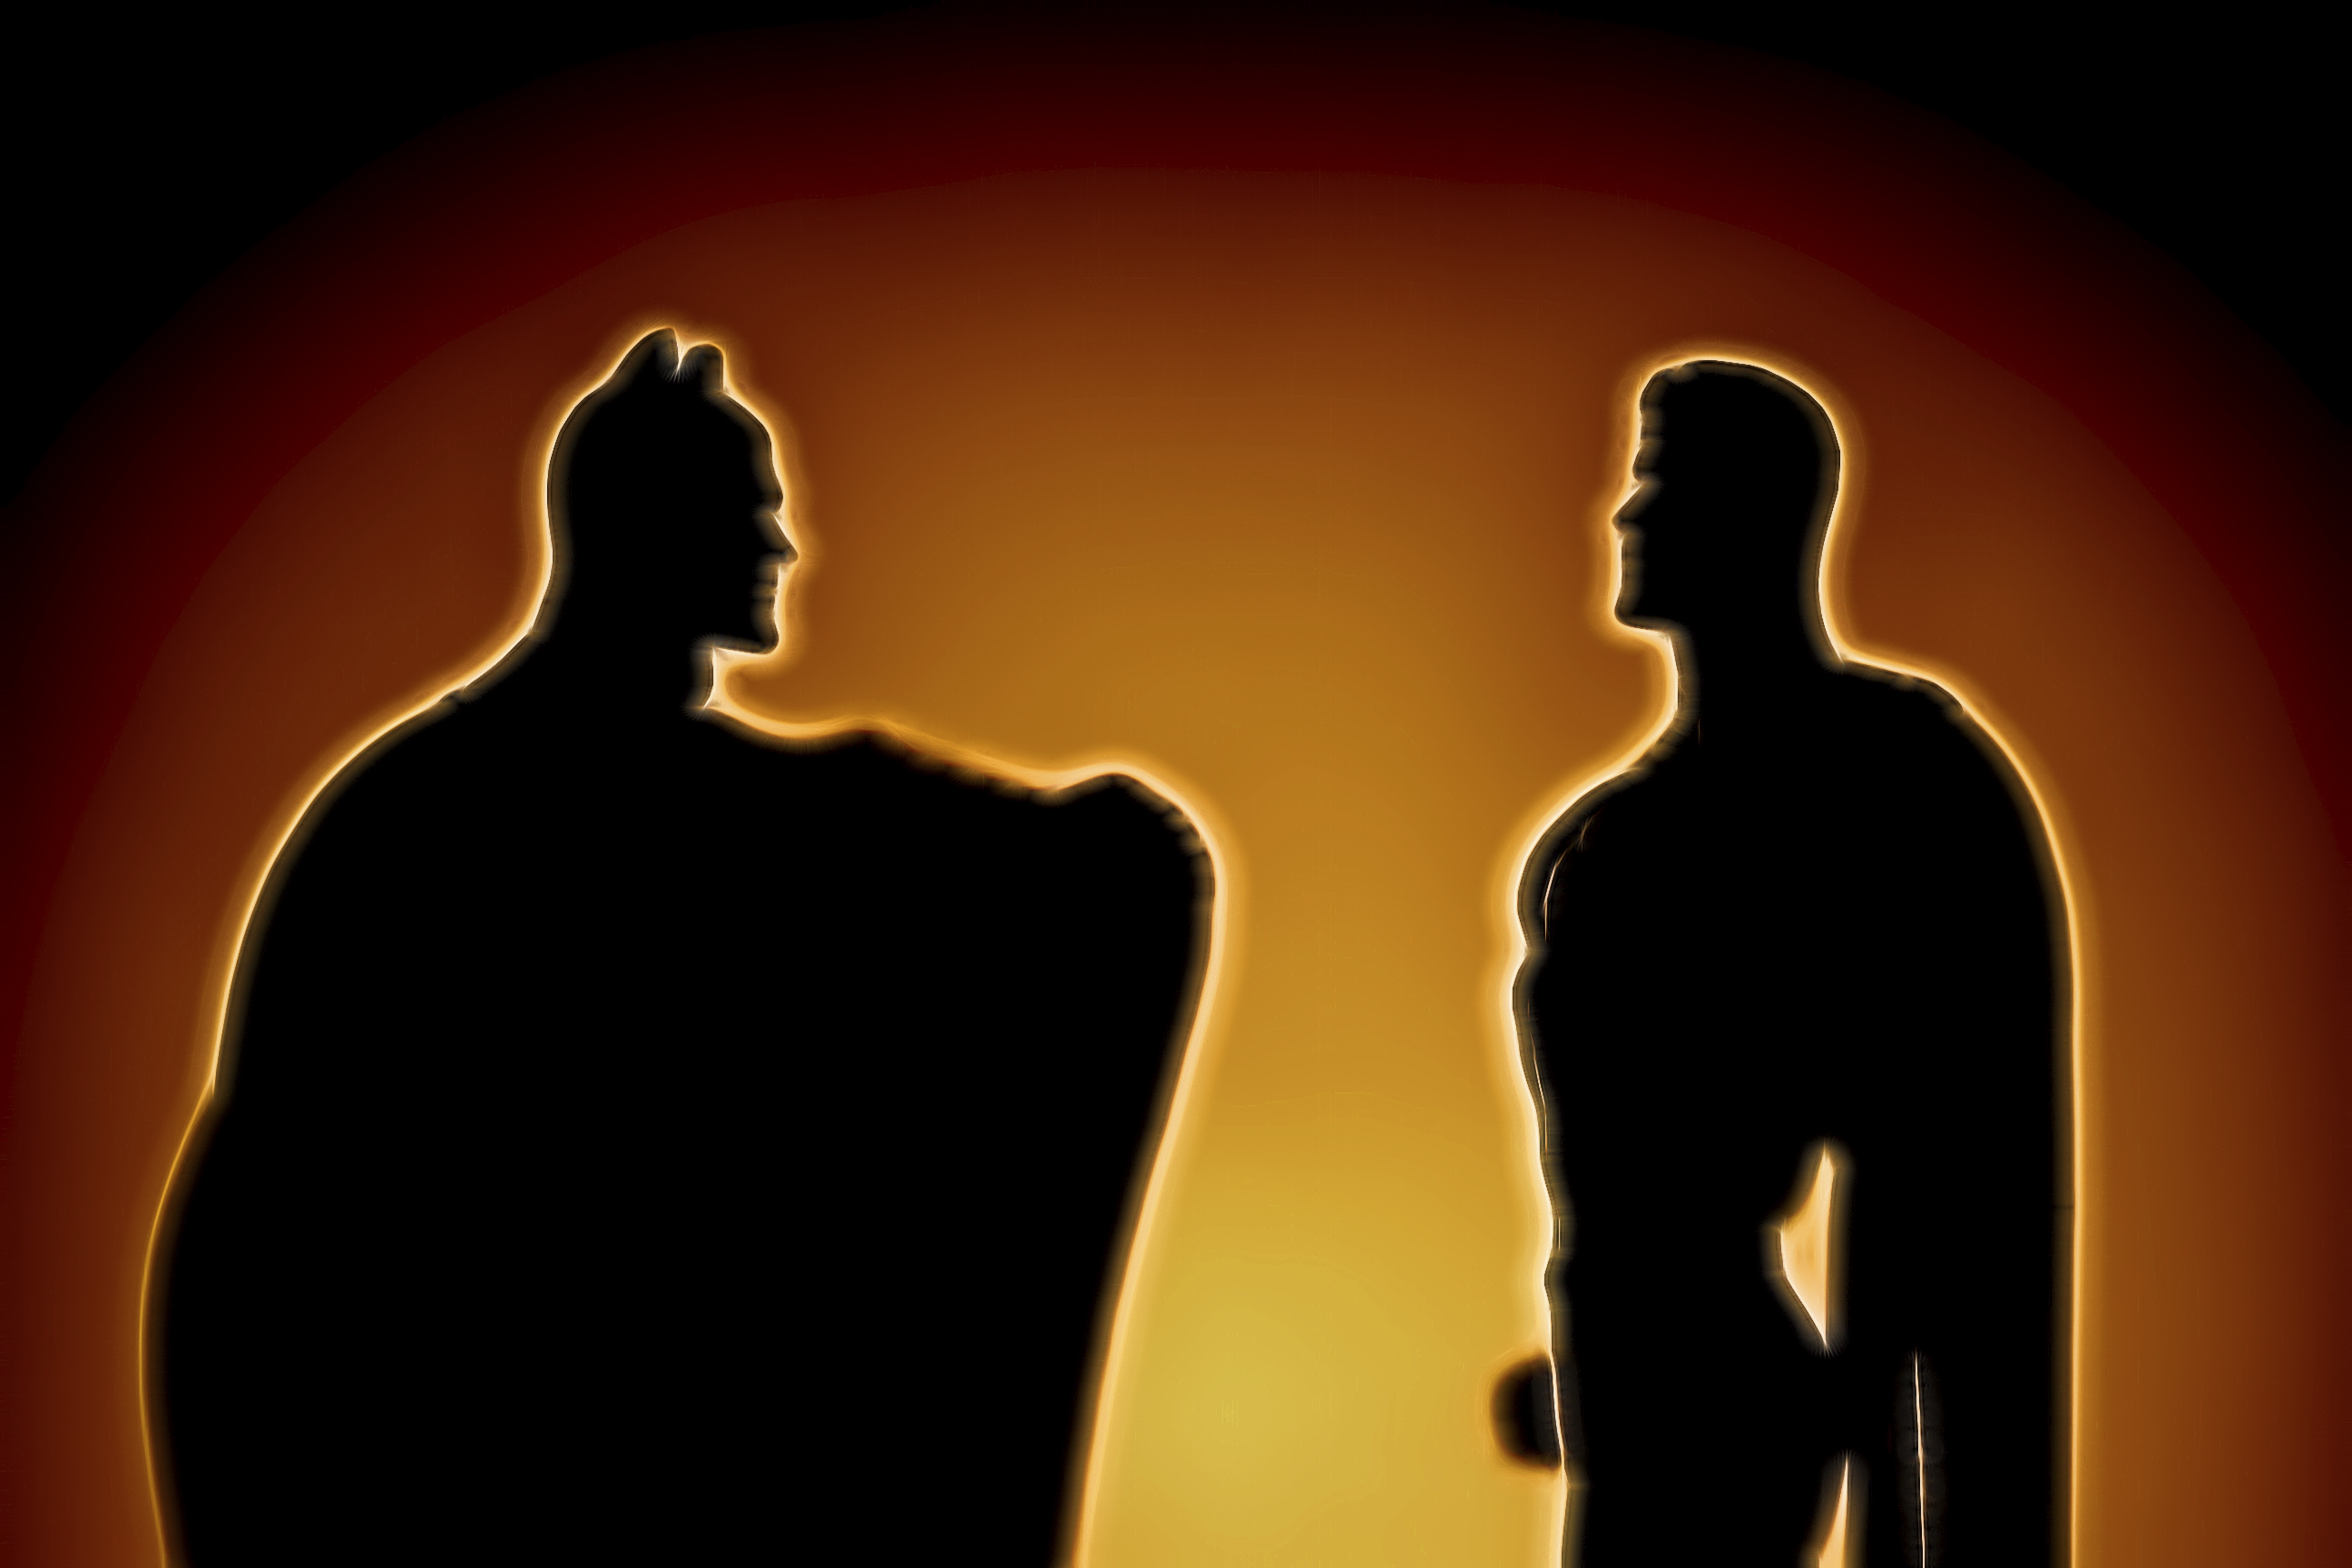
silhouette, font, uk, batman, indoors, canon7d, hss, superman, nikkvalentine, peterborough, tabletopphotography, sense